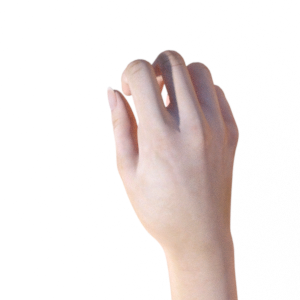
Label: rock